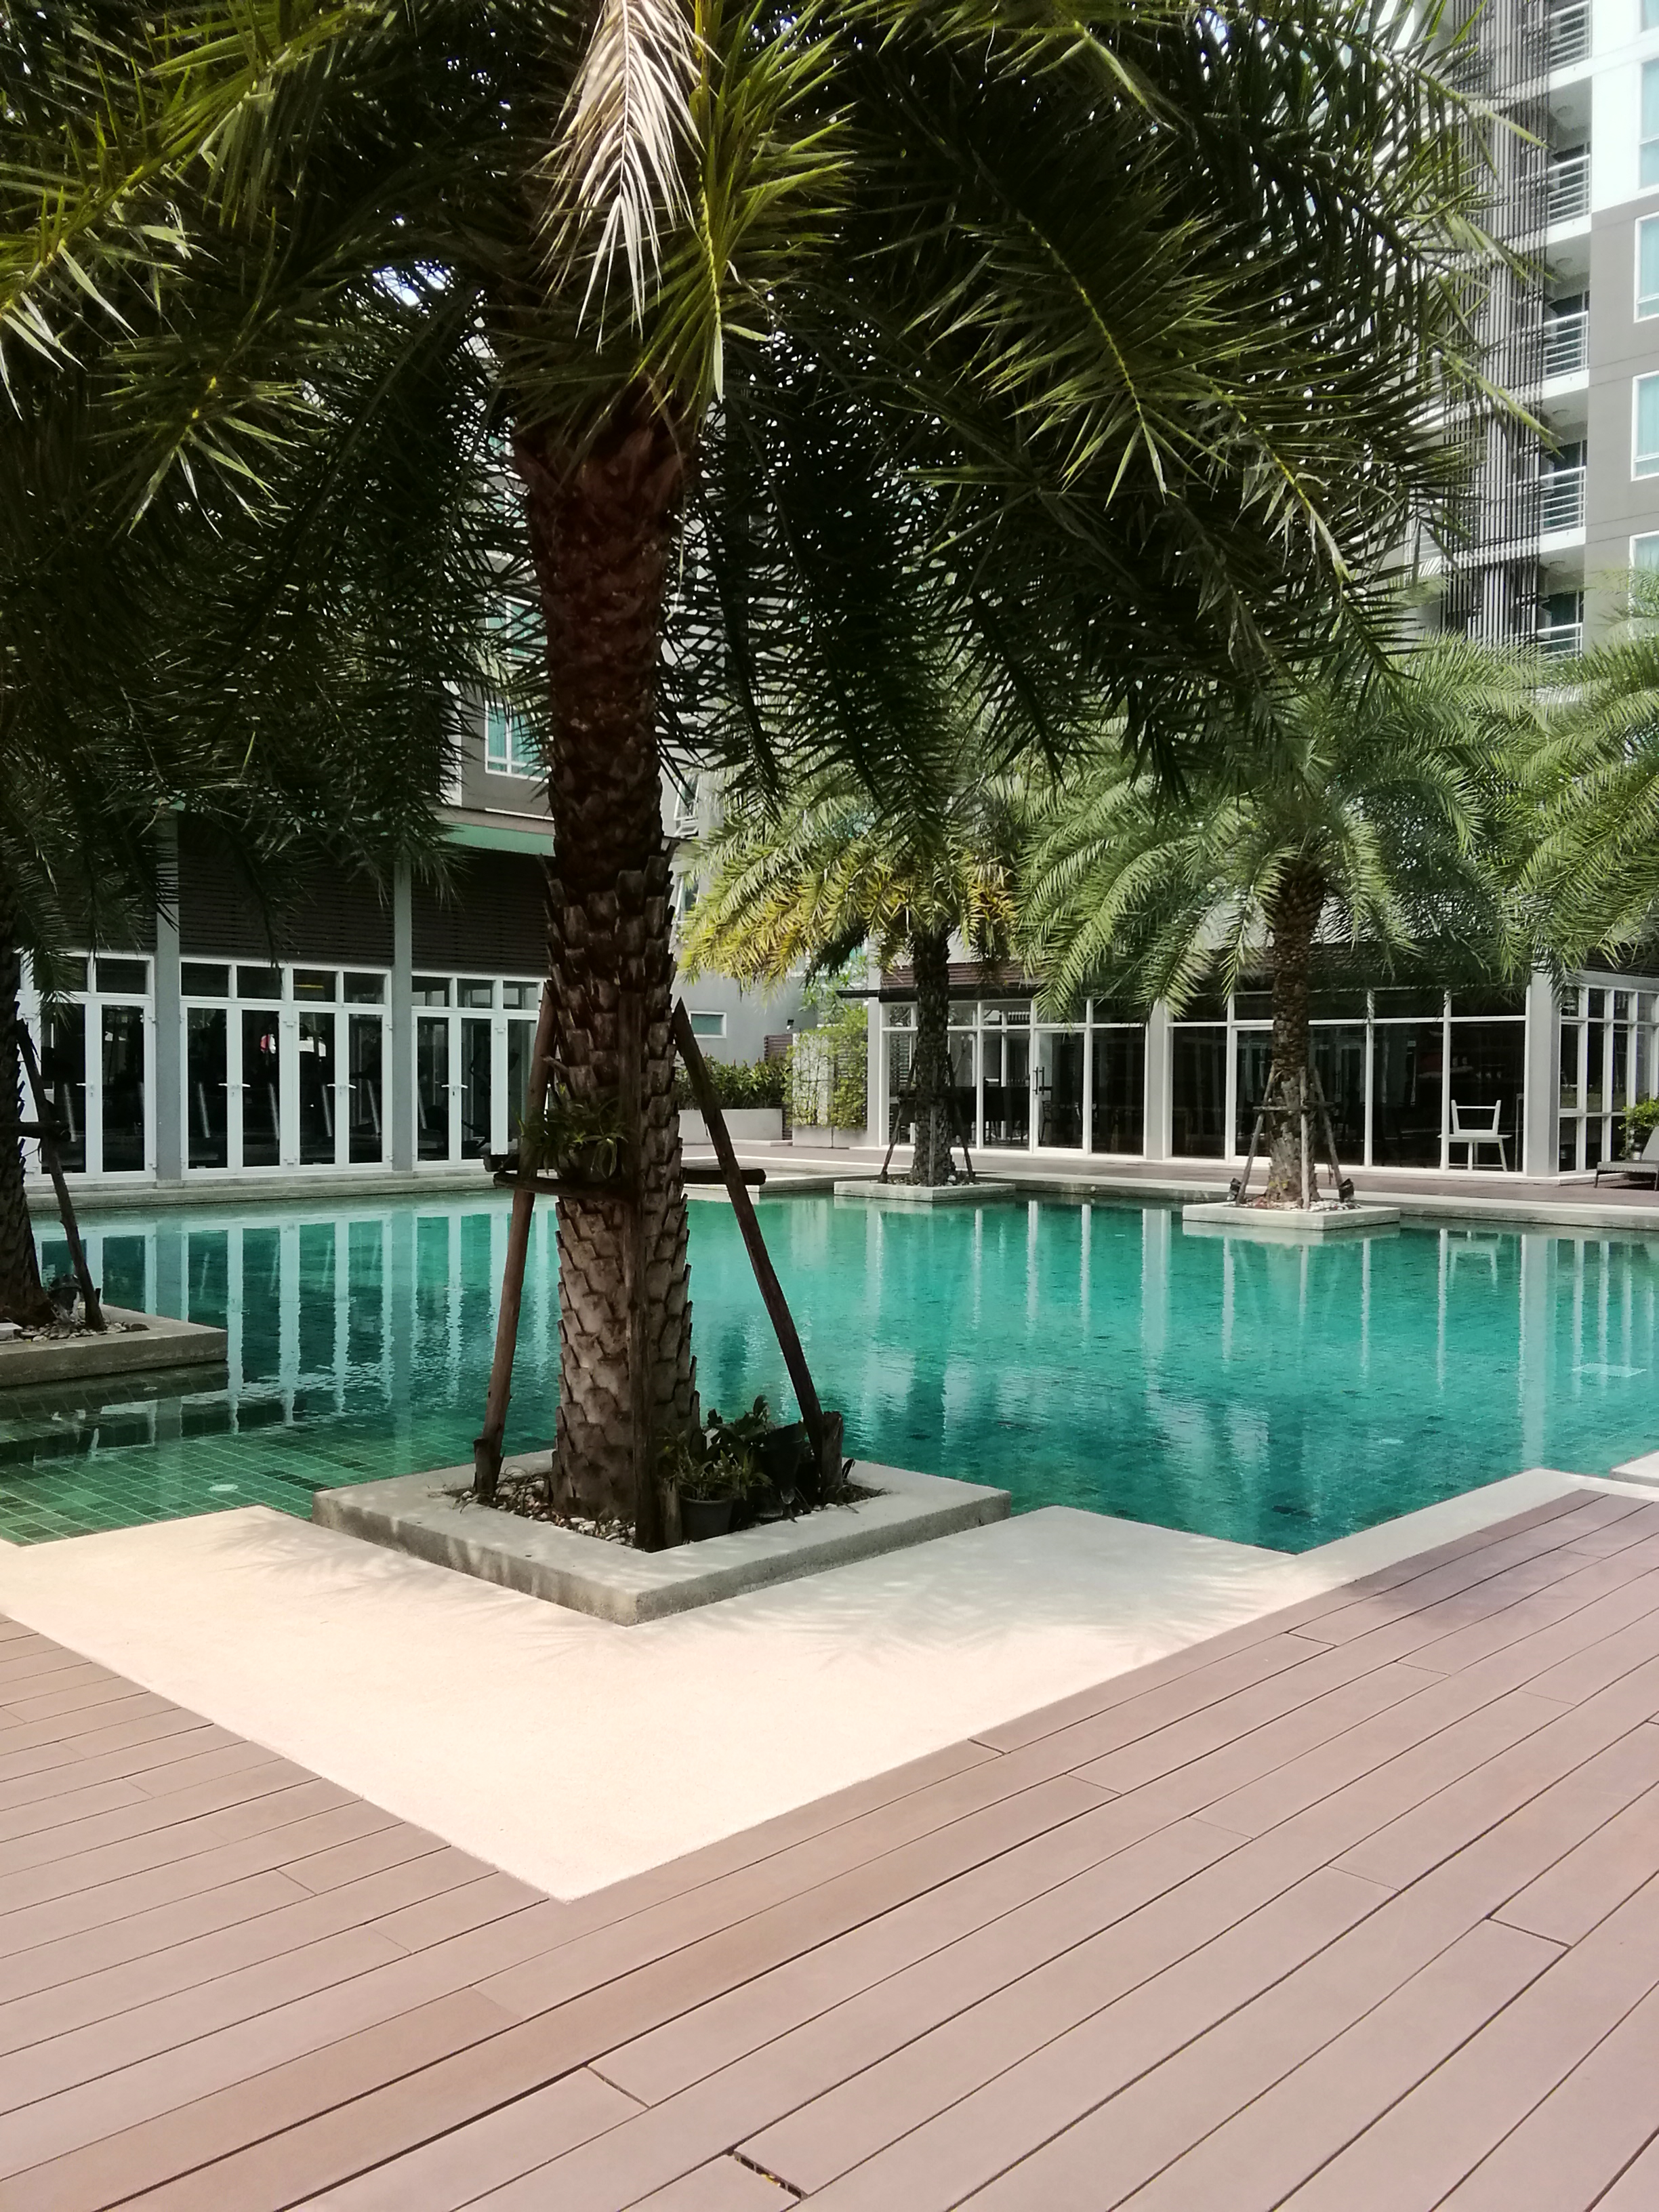
tree, property, swimming pool, palm tree, real estate, arecales, architecture, house, wall, vacation, leisure, floor, home, woody plant, building, tile, deck, condominium, plant, design, roof, hotel, flooring, apartment, landscaping, tropics, furniture, backyard, composite material, resort, interior design, residential area, courtyard, tourism, outdoor furniture